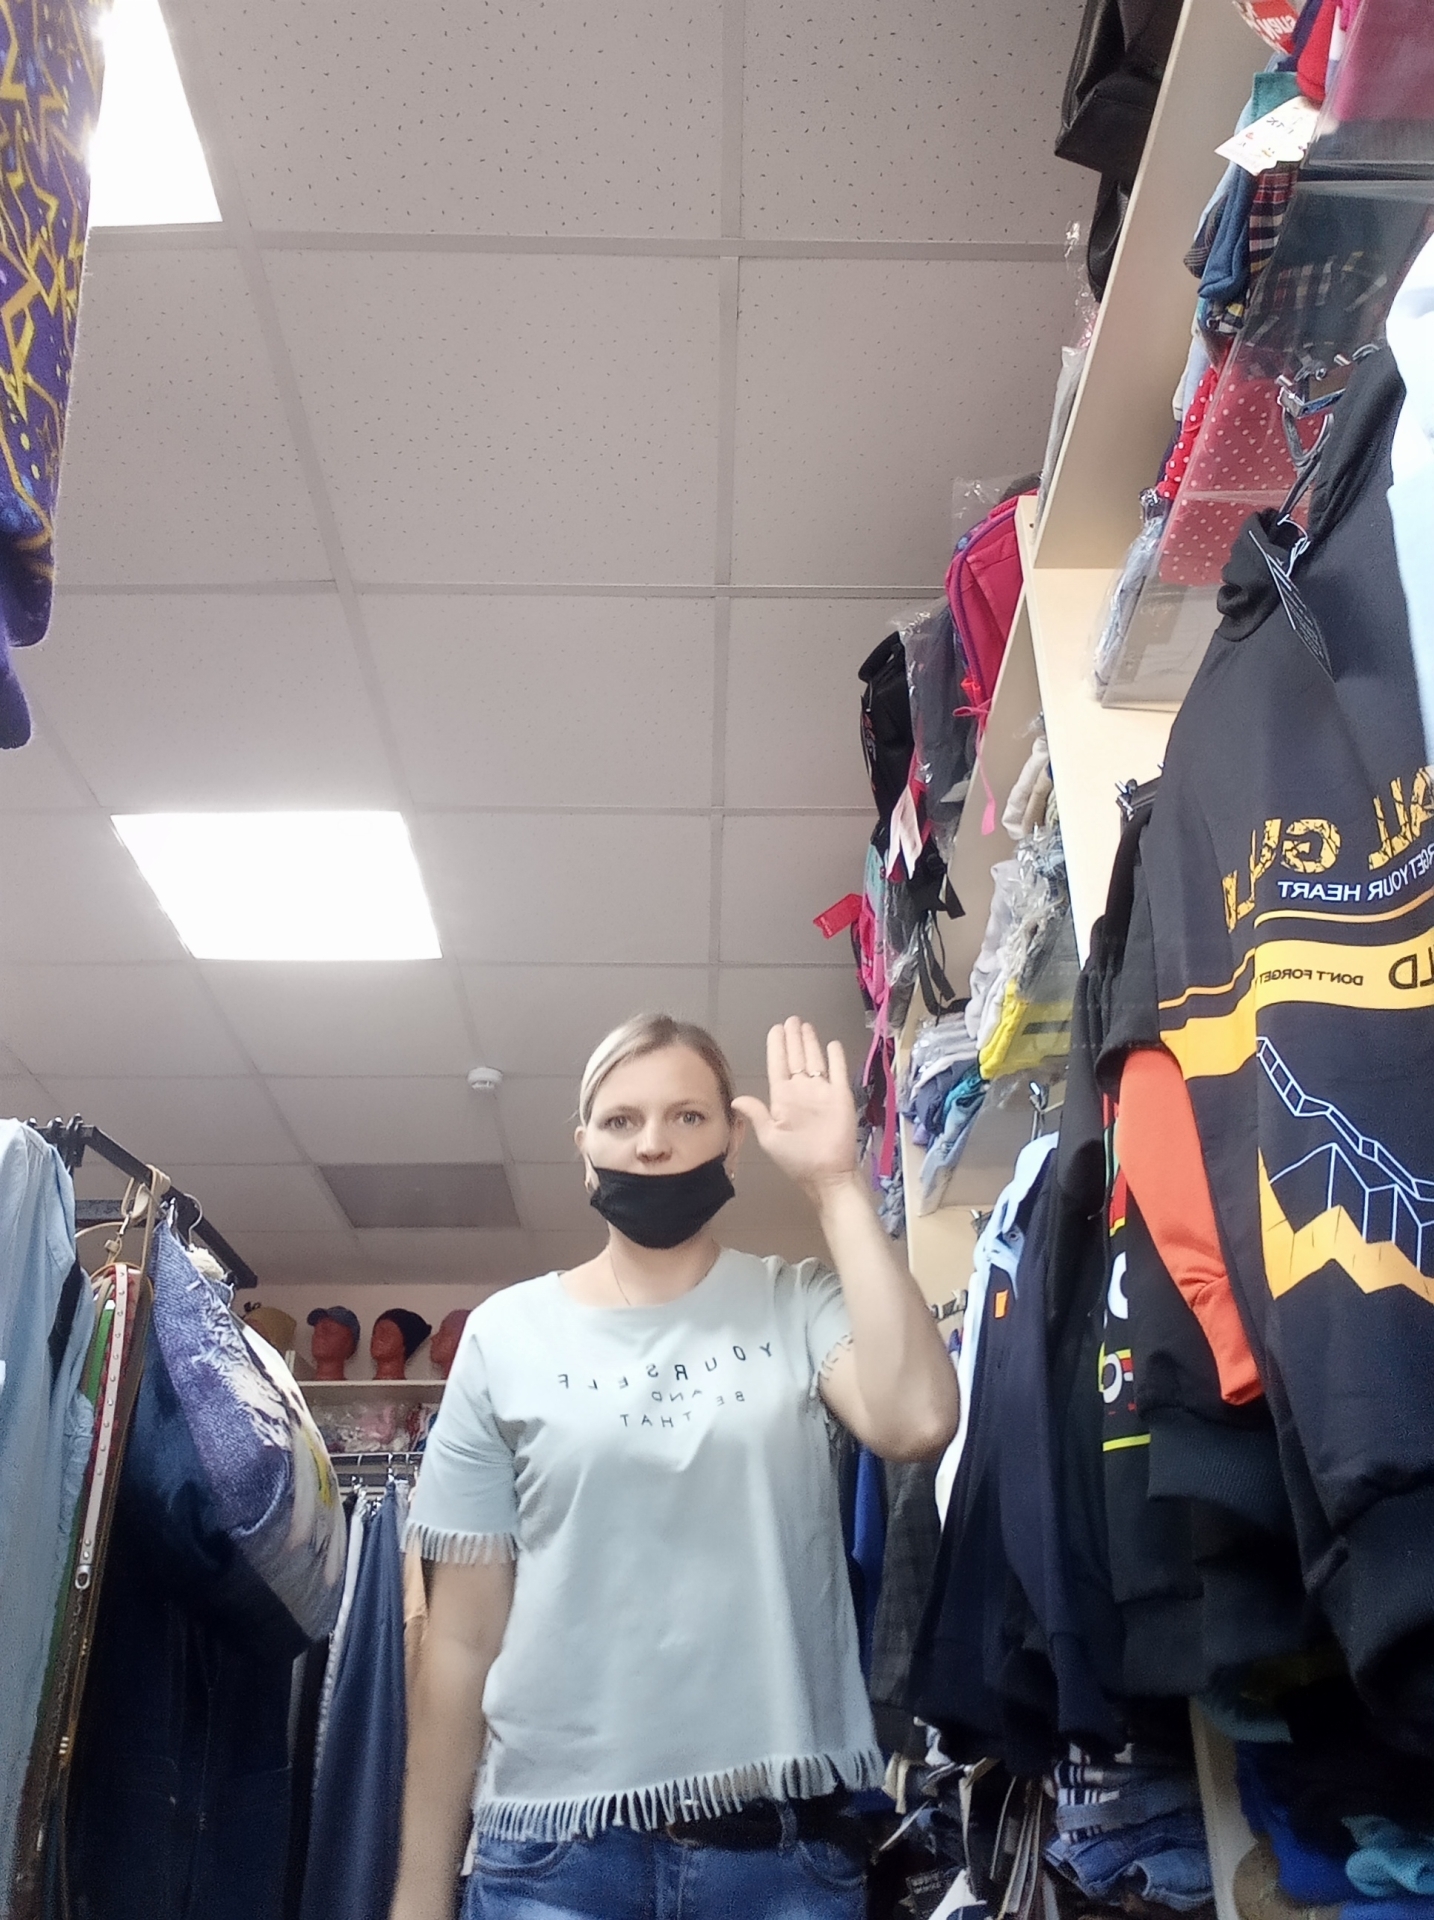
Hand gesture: stop